O Terceiro Travesseiro

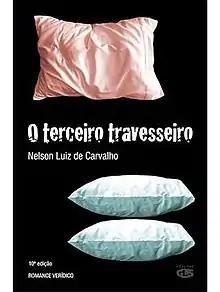
Cover of "The Third Pillow"

O Terceiro Travesseiro is an erotic-adult gay-romance novel by author Nelson Luiz de Carvalho. It is the first book of the "O Terceiro Travesseiro" series, and introduces sixteen-year-old Marcus, who falls in love with Renato. The novel is followed by "O Dia Seguinte".